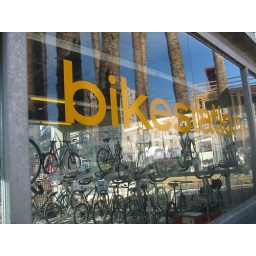
The Long Beach bike station, an attended bike parking facility near the train station.